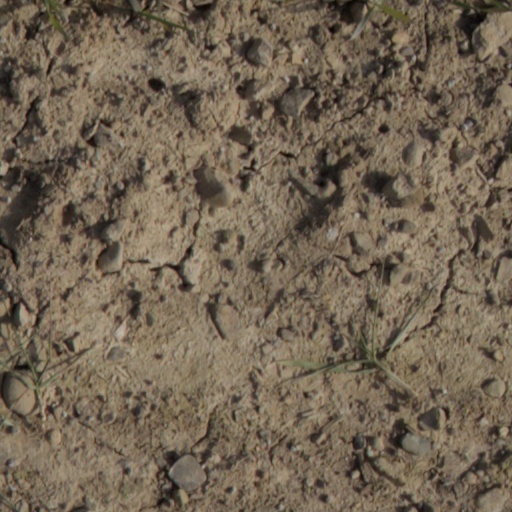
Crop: wheat